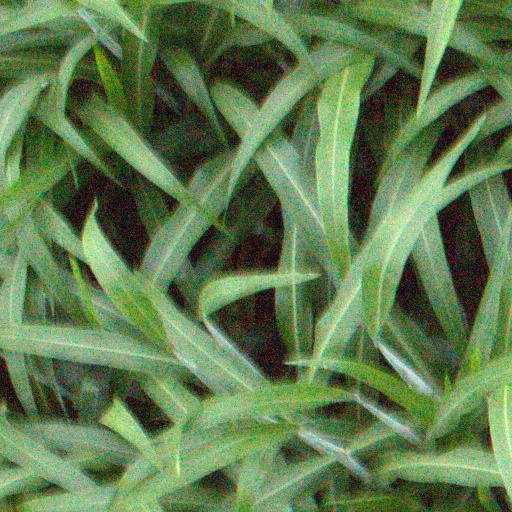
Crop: sorghum